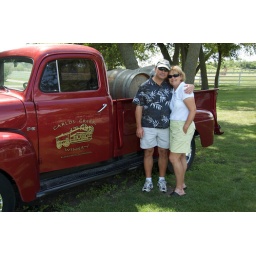
Amanda's mom and dad pose by this vintage red truck down by the winery.